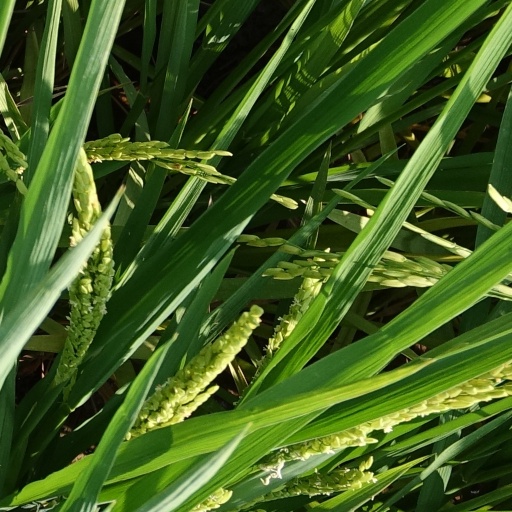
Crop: rice